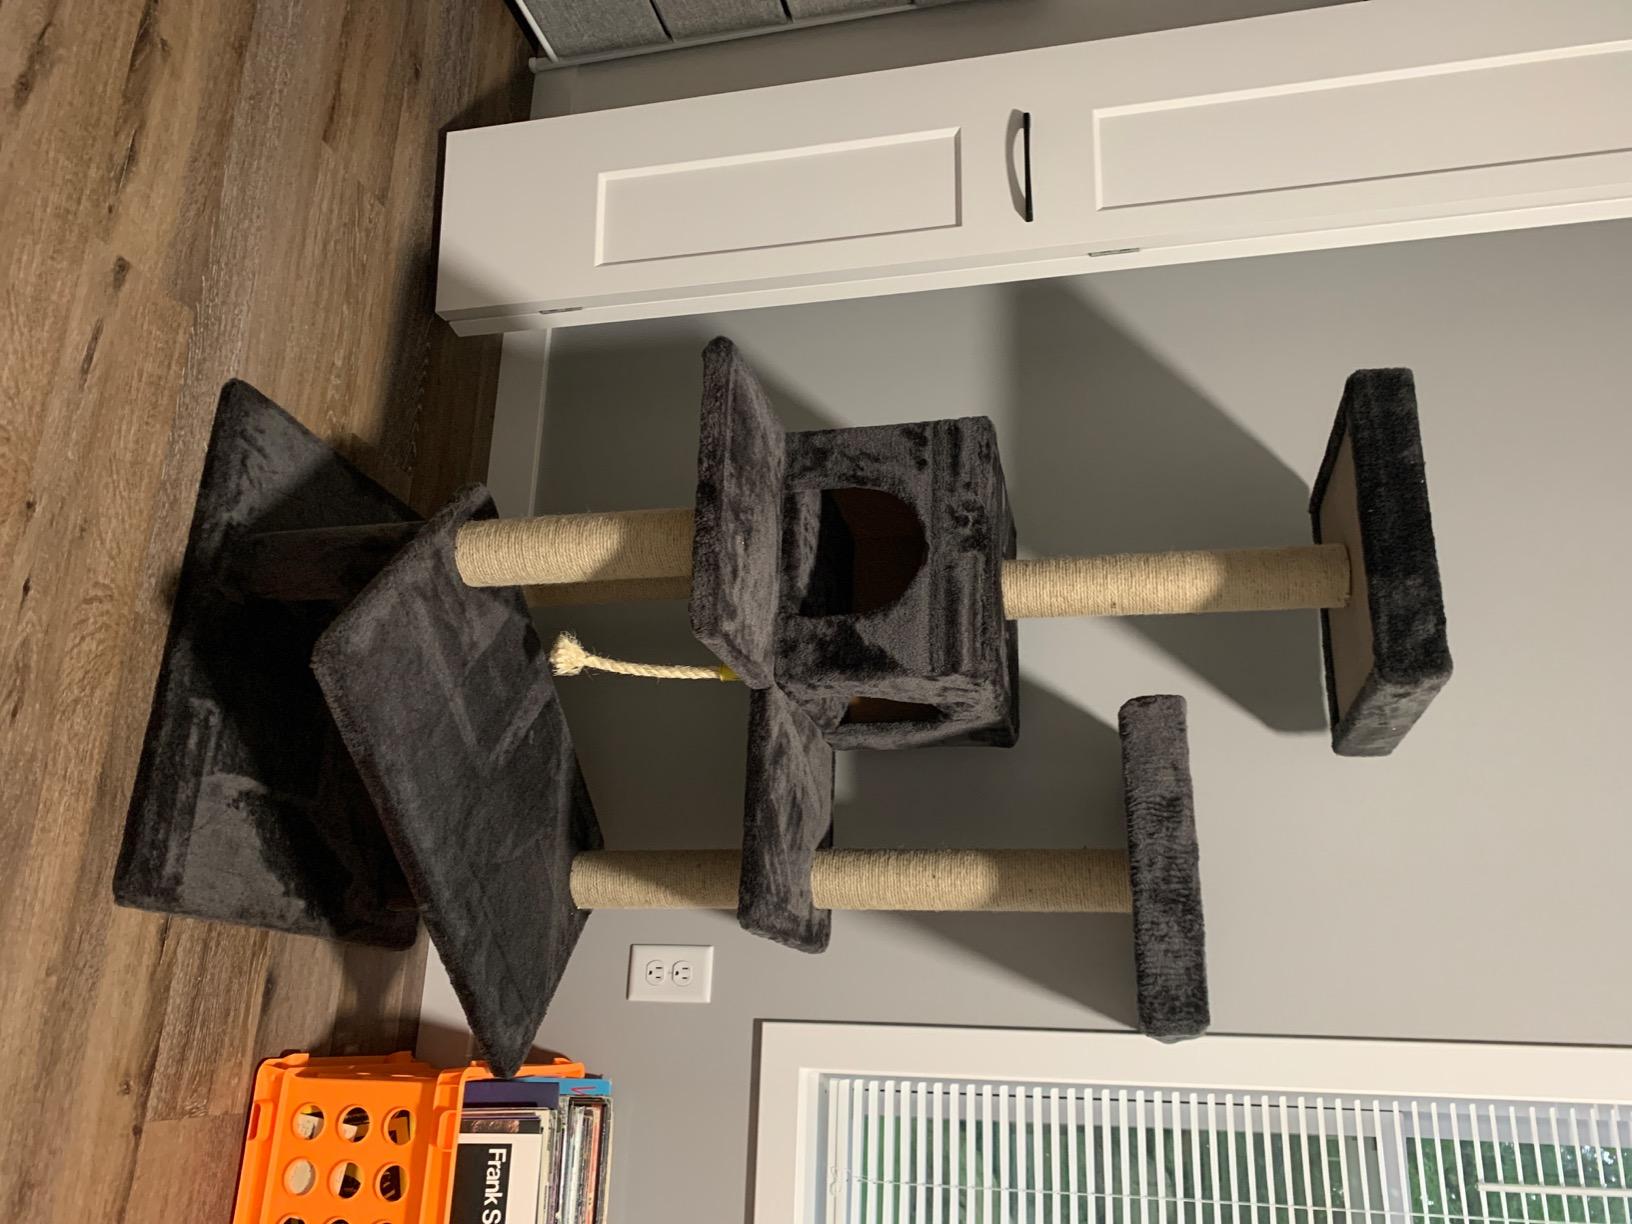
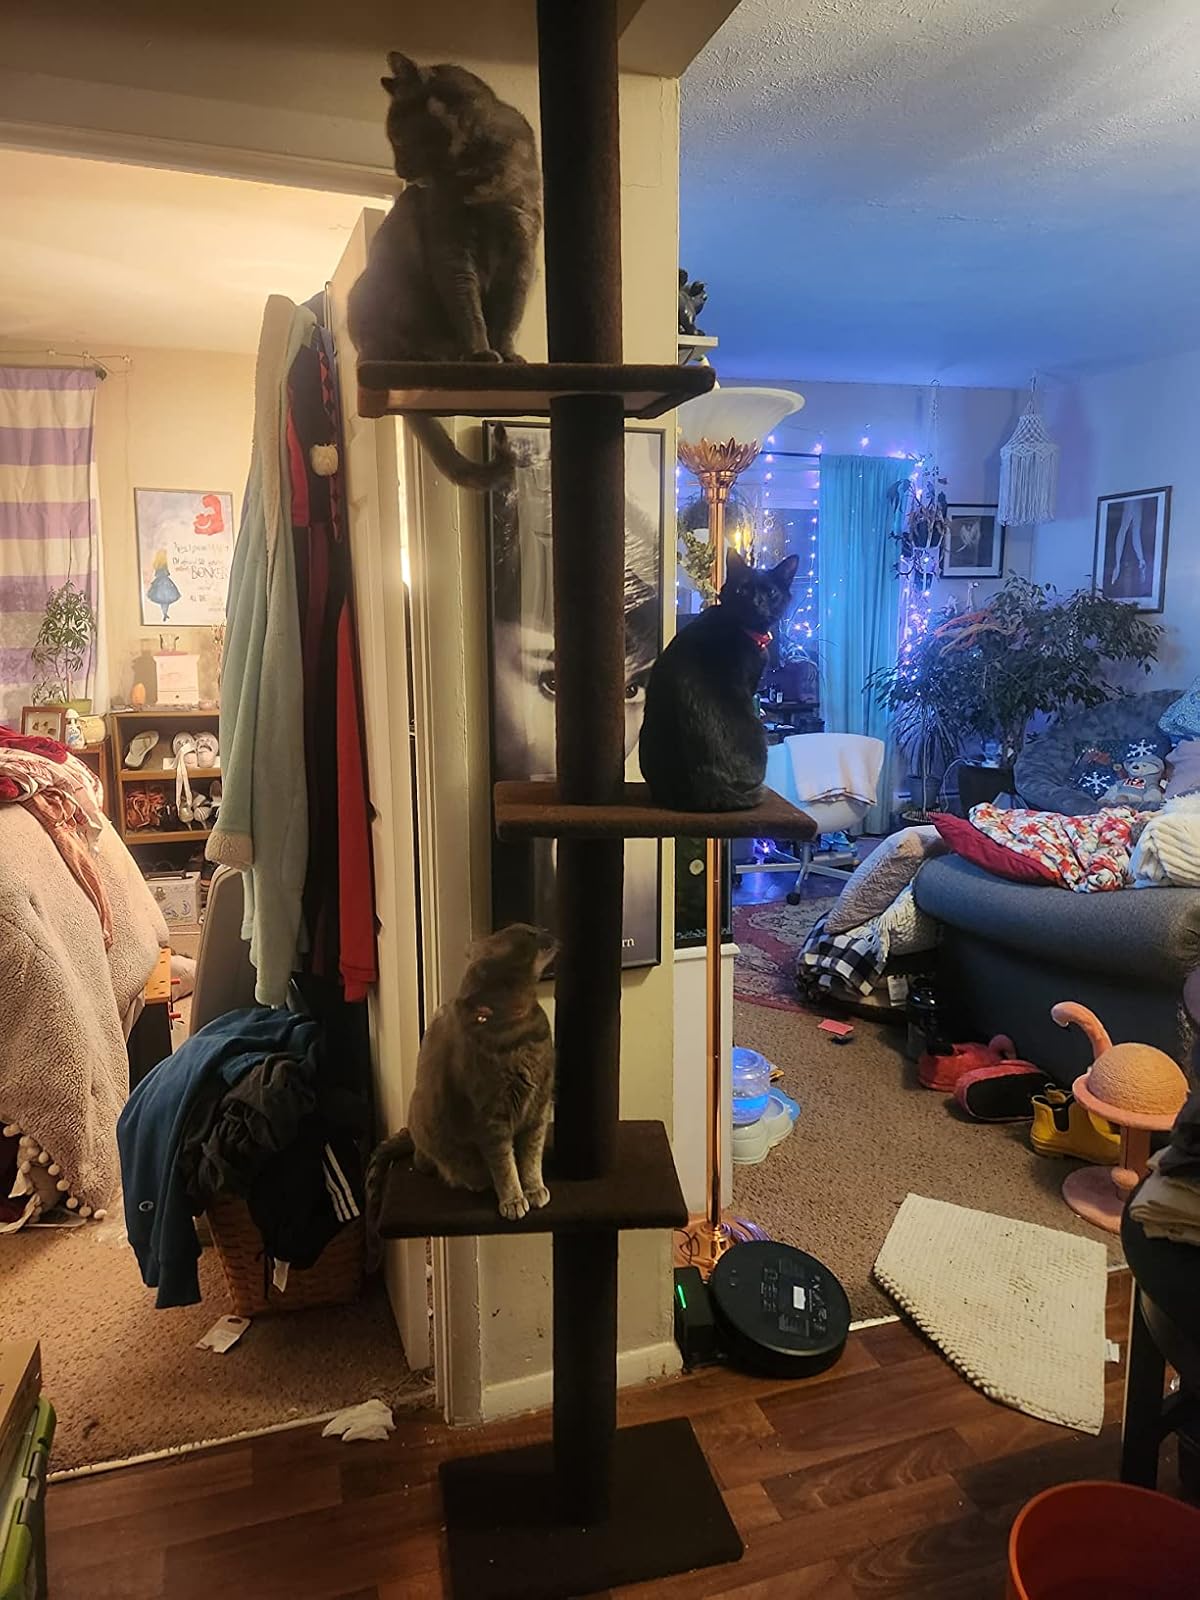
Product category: items_cat tree
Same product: no